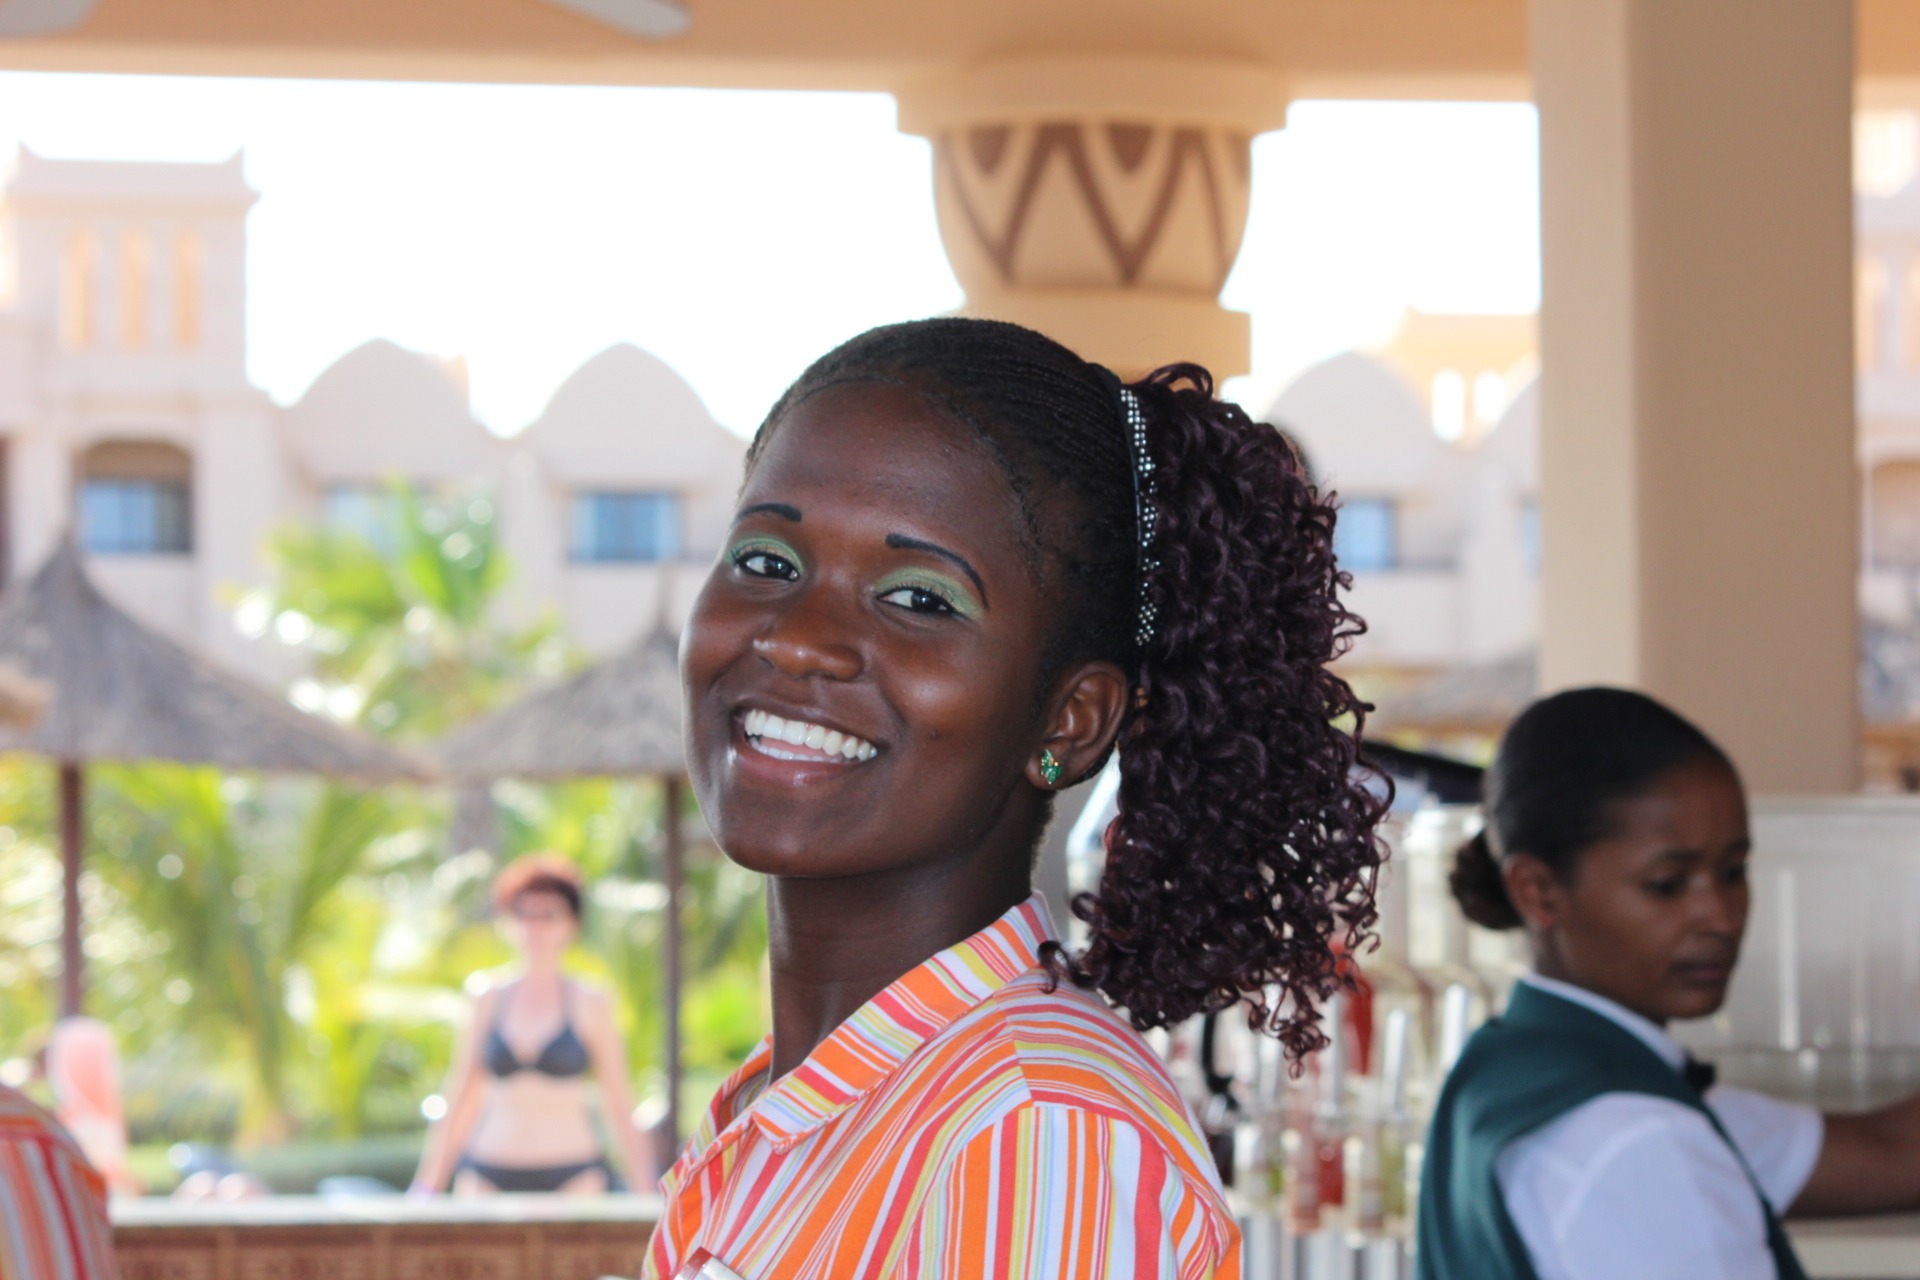
person, people, woman, child, hairstyle, waiter, black hair, ponytail, cape verde